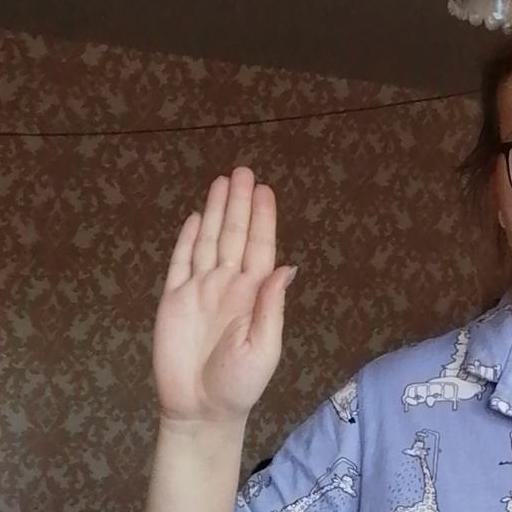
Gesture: stop